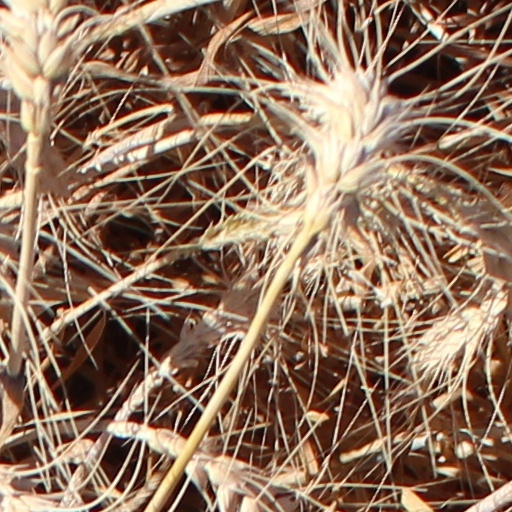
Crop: wheat